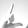
ASL letter: L